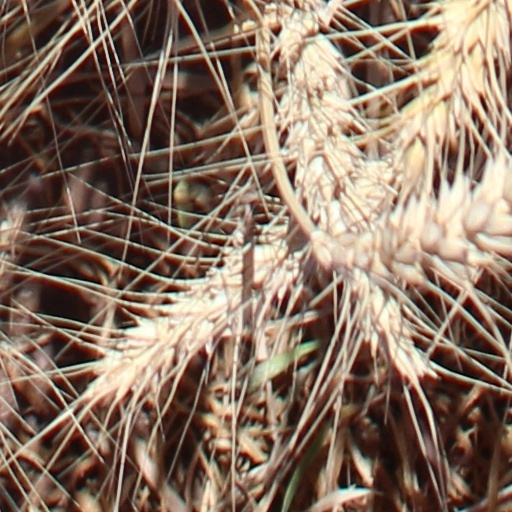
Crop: wheat